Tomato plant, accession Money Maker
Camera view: tilt-top (135 deg); turntable rotation: 0 degrees
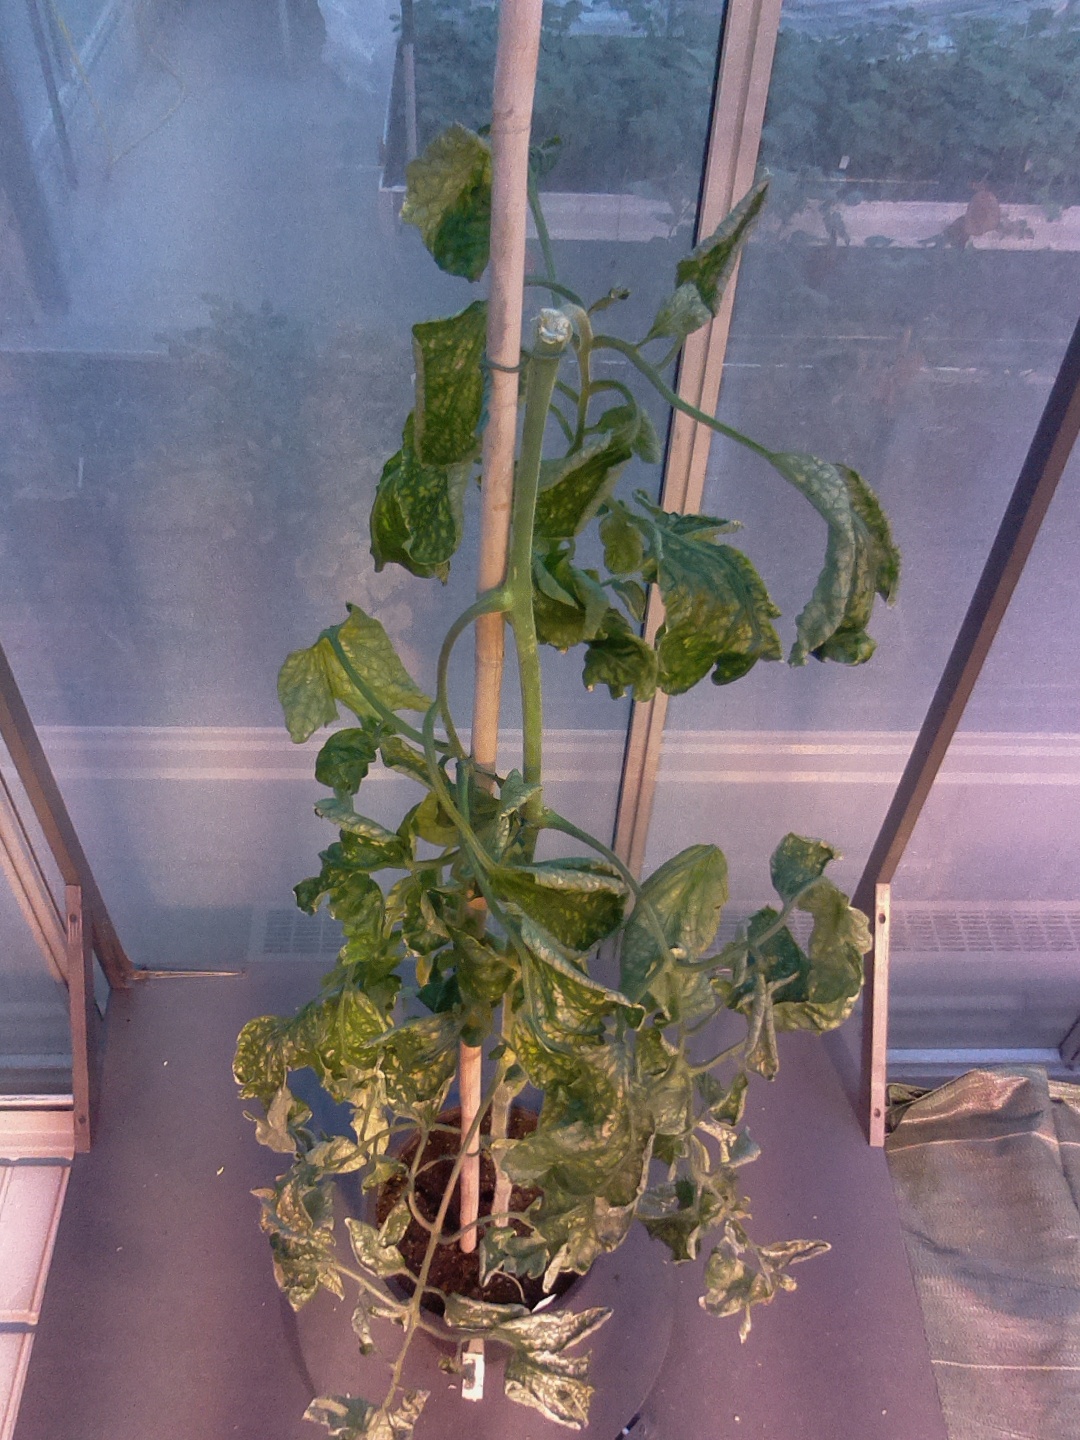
BBCH growth stage 52: 2 inflorescences visible